Sirens of TI

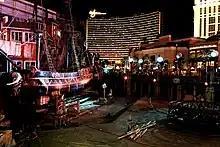
Siren Cove is drained but the boats remain in June 2014

On October 20, 2013, the show was halted for what was intended to be a temporary closure until December 26, for the construction of retail space nearby. However, in late November 2013, Treasure Island announced that the closure was permanent, and that some of the space would be used for new shops, surprising several cast members. The new shopping mall reduced the size of Sirens Cove by approximately one-third, and while the ships still exist, the "Bull" no longer moves ("The Song" never moved). The cove now features several water fountains, and no show replaced the "Sirens of TI".